Template (auto racing)

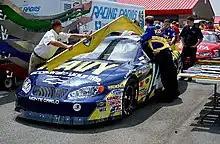
NASCAR officials are using a template to inspect Casey Atwood's 2004 Busch Series car

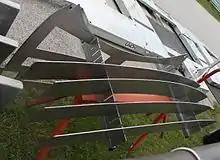
A series of templates for ARCA stock cars

A template is a device used by sanctioning body officials to check the body shape and height of racing vehicles. The template is used to check that teams have manufactured the sheet metal used in the vehicle bodies to within tight tolerances (up to thousandths of an inch).